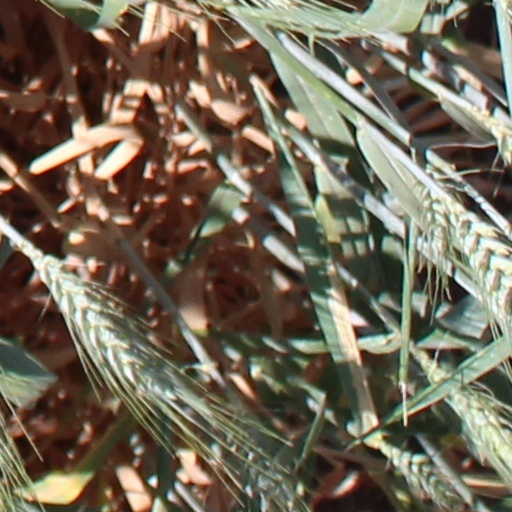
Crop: wheat